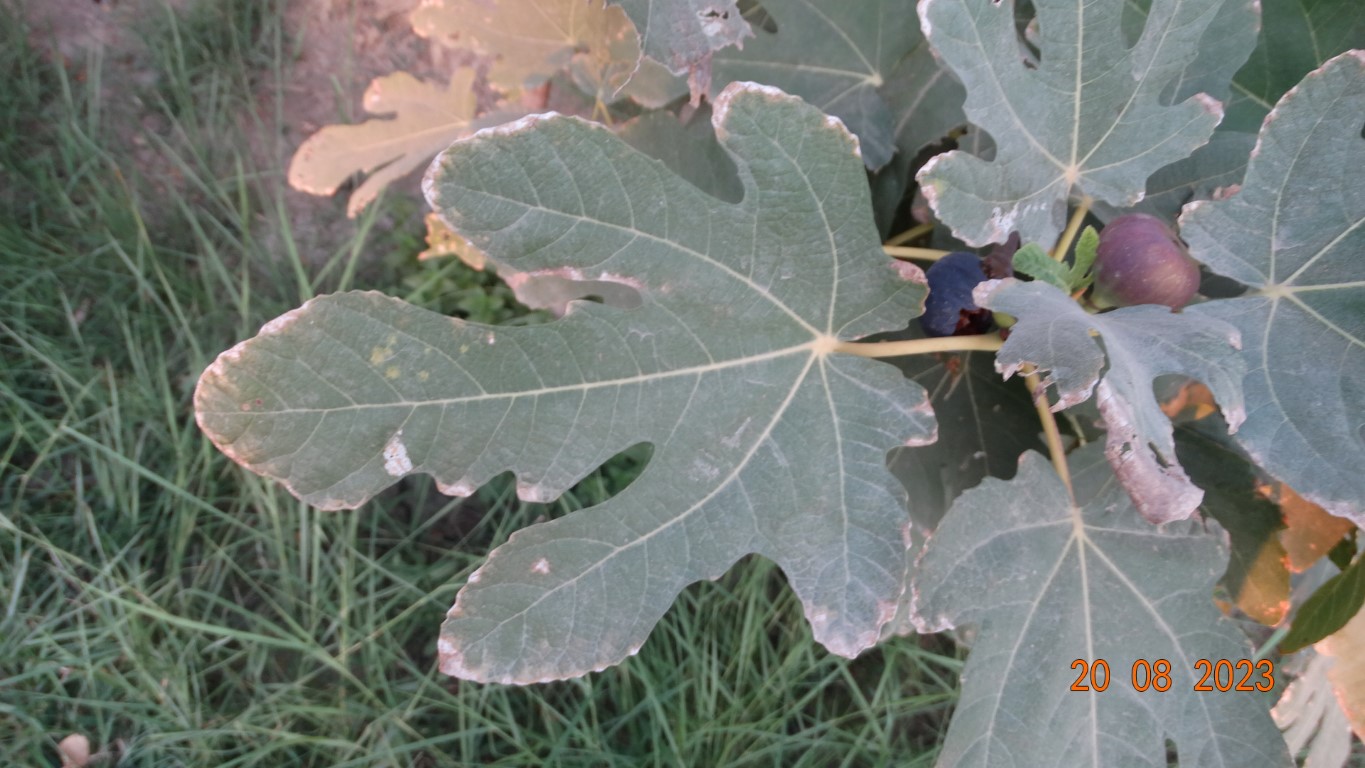
Label: infected